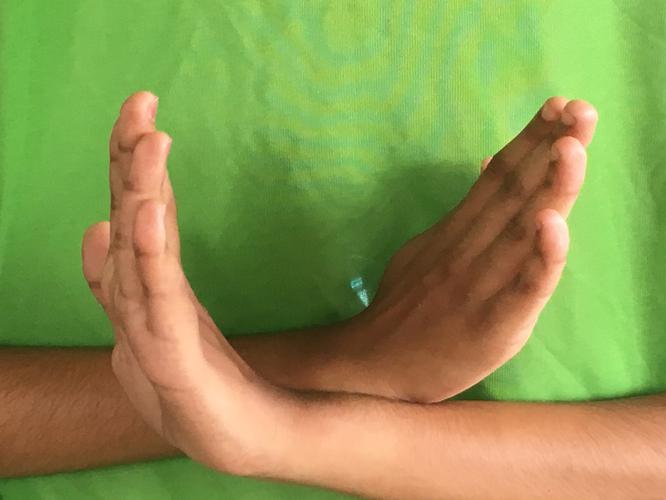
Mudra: Swastikam
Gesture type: double_hand